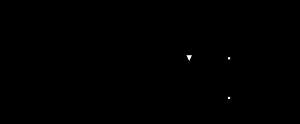
Dans le domaine des composants électroniques, LM317 est la référence d'un régulateur de tension linéaire à trois broches.